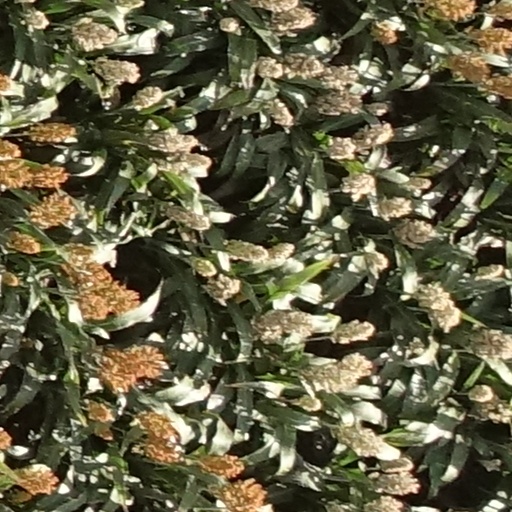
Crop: sorghum